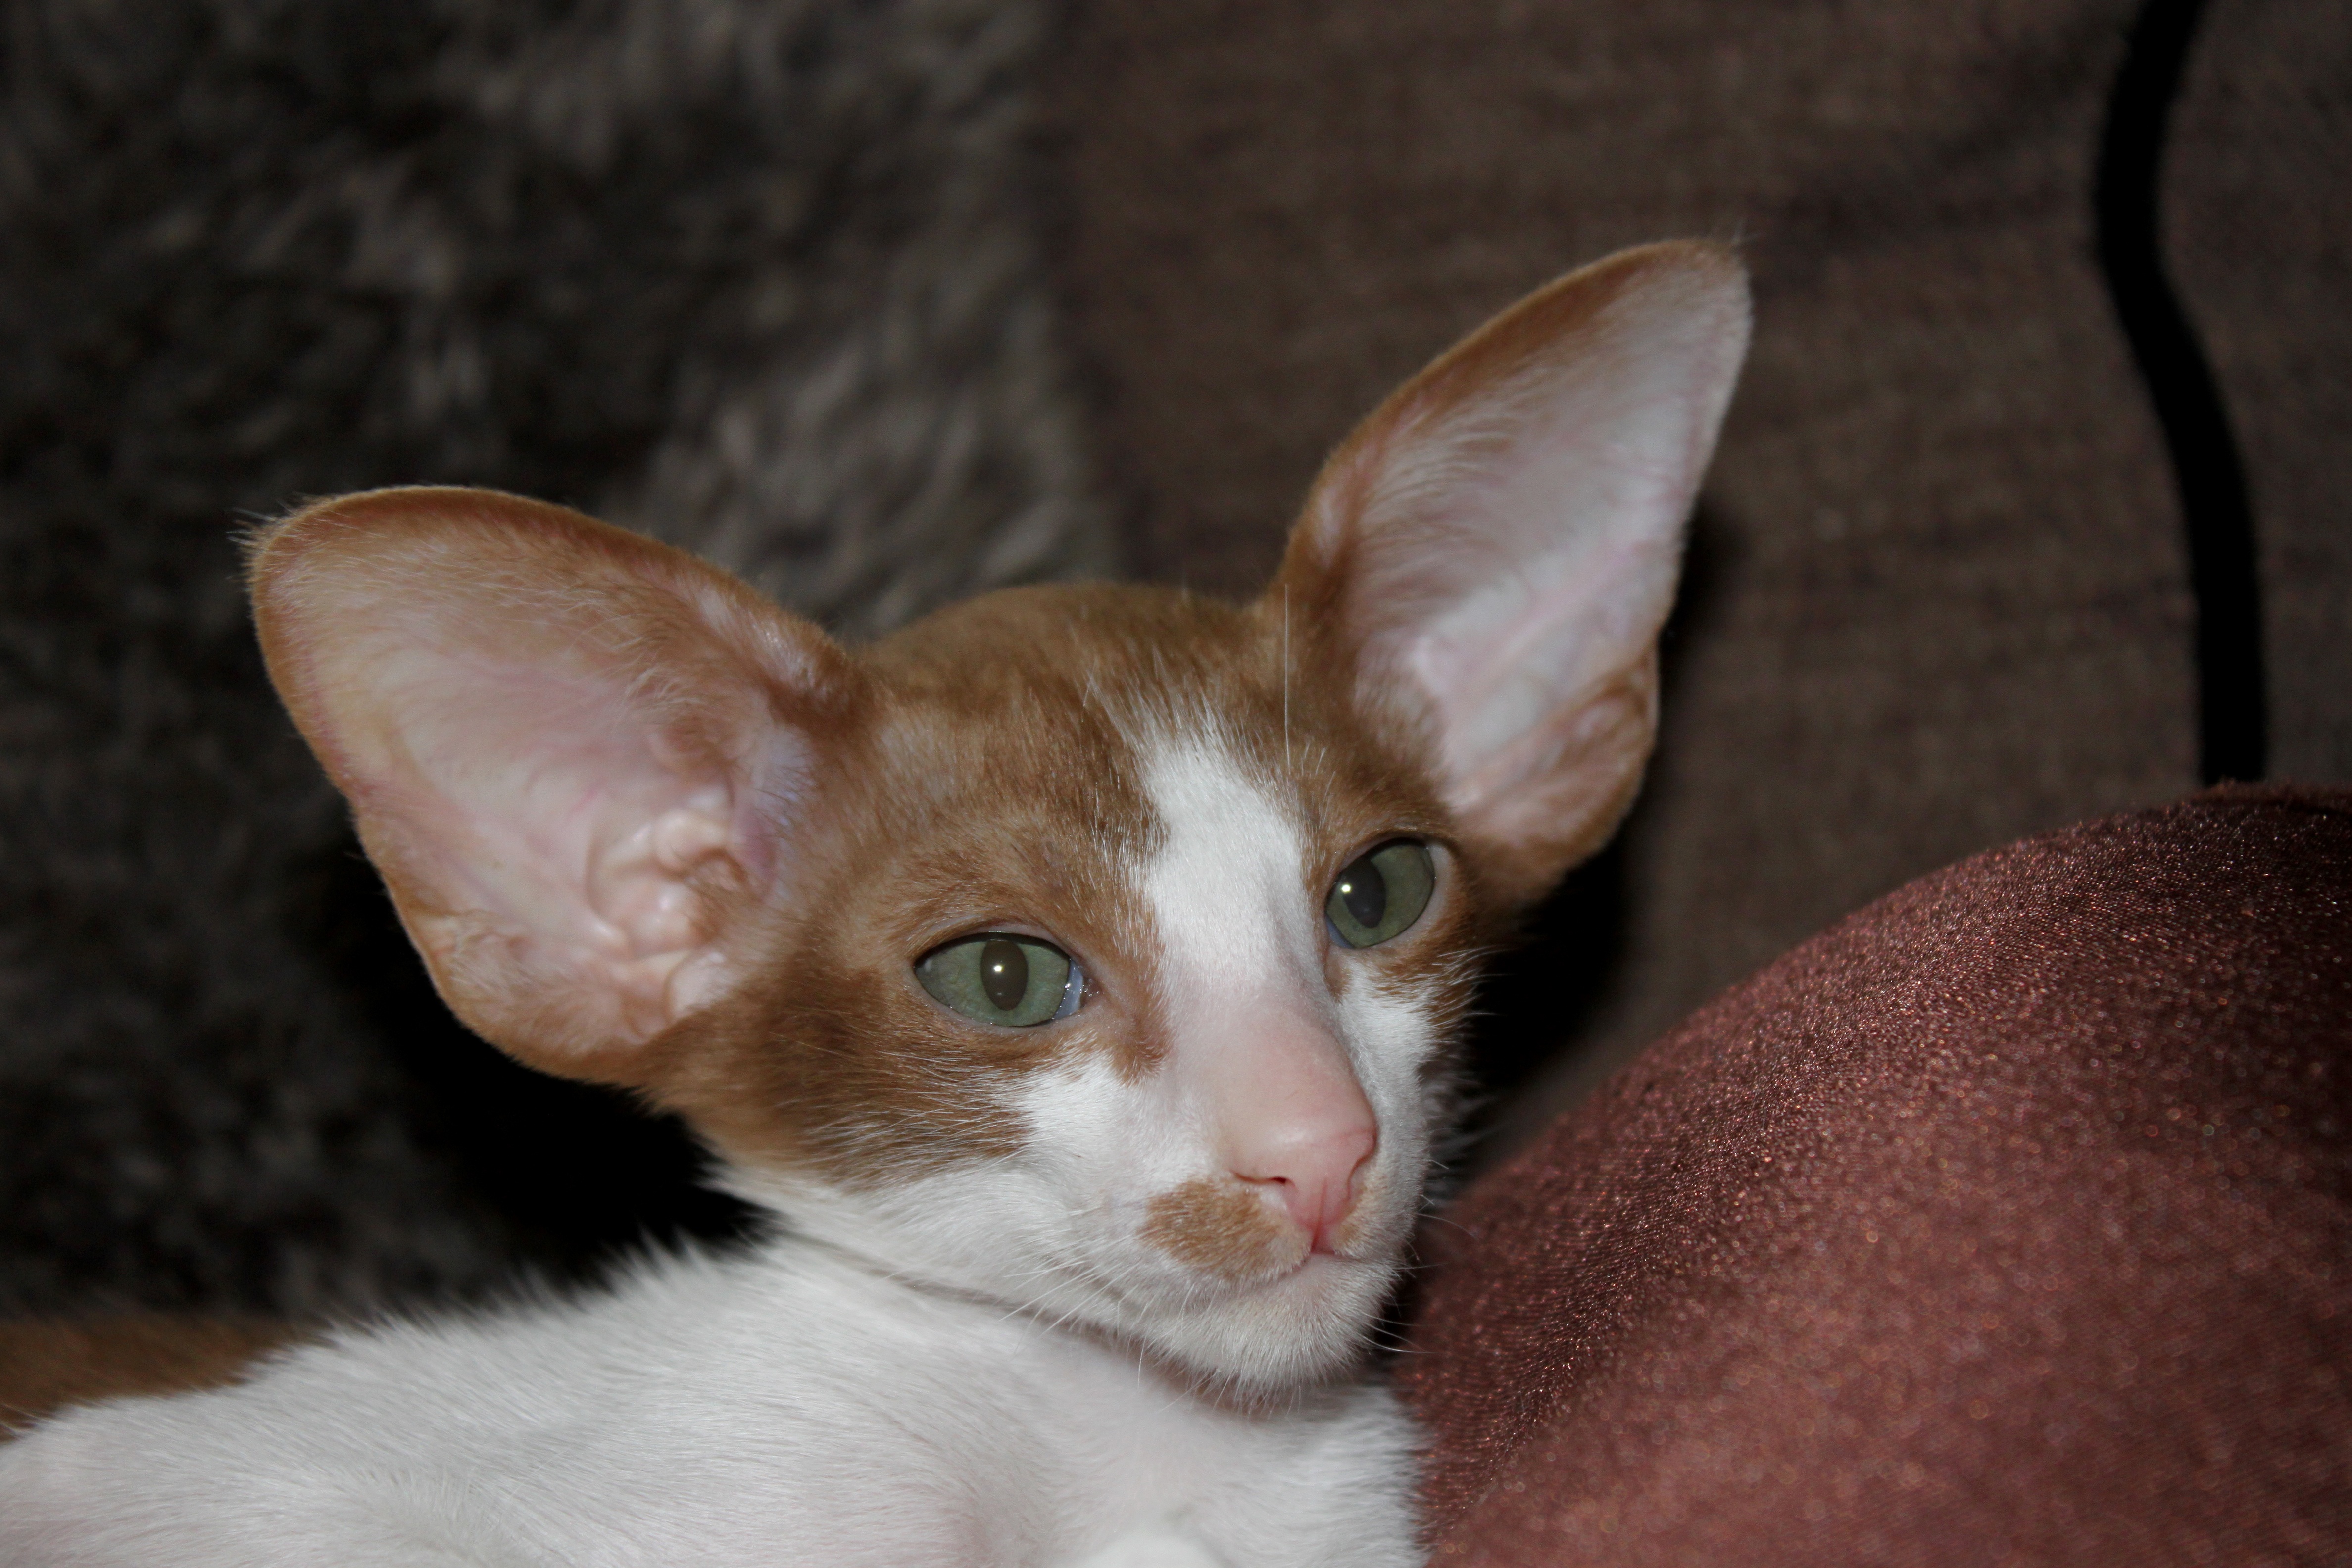
hair, white, animal, cute, pet, fur, portrait, fluffy, kitten, cat, brown, mammal, baby, playful, thoroughbred, whiskers, paw, eye, vertebrate, curious, donskoy, charming, carnivores, cat baby, small to medium sized cats, cat like mammal, carnivoran, tonkinese, peterbald, devon rex, oriental shorthair, cornish rex